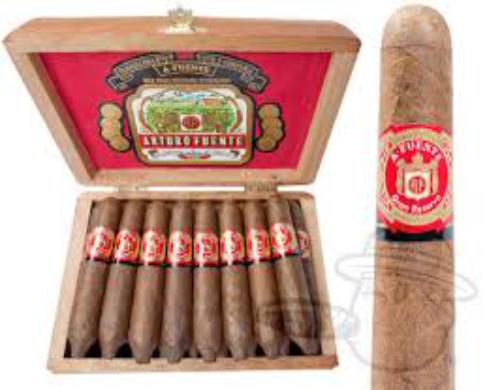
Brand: Arturo Fuente
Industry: Necessities